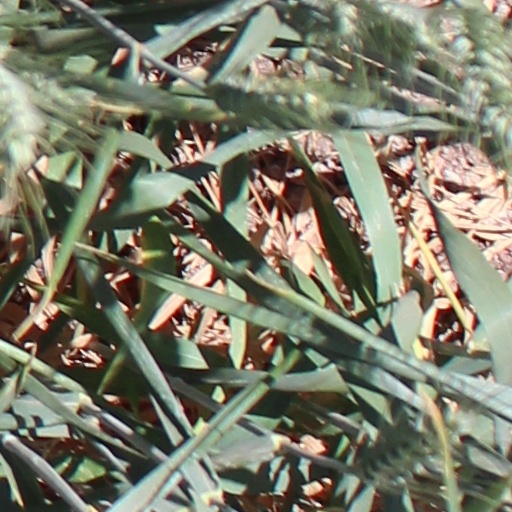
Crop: wheat